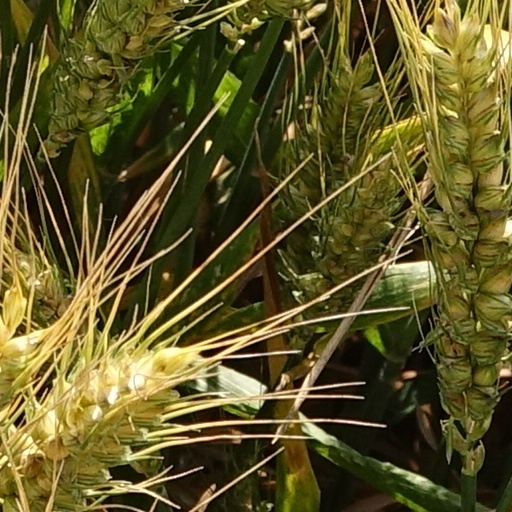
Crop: wheat